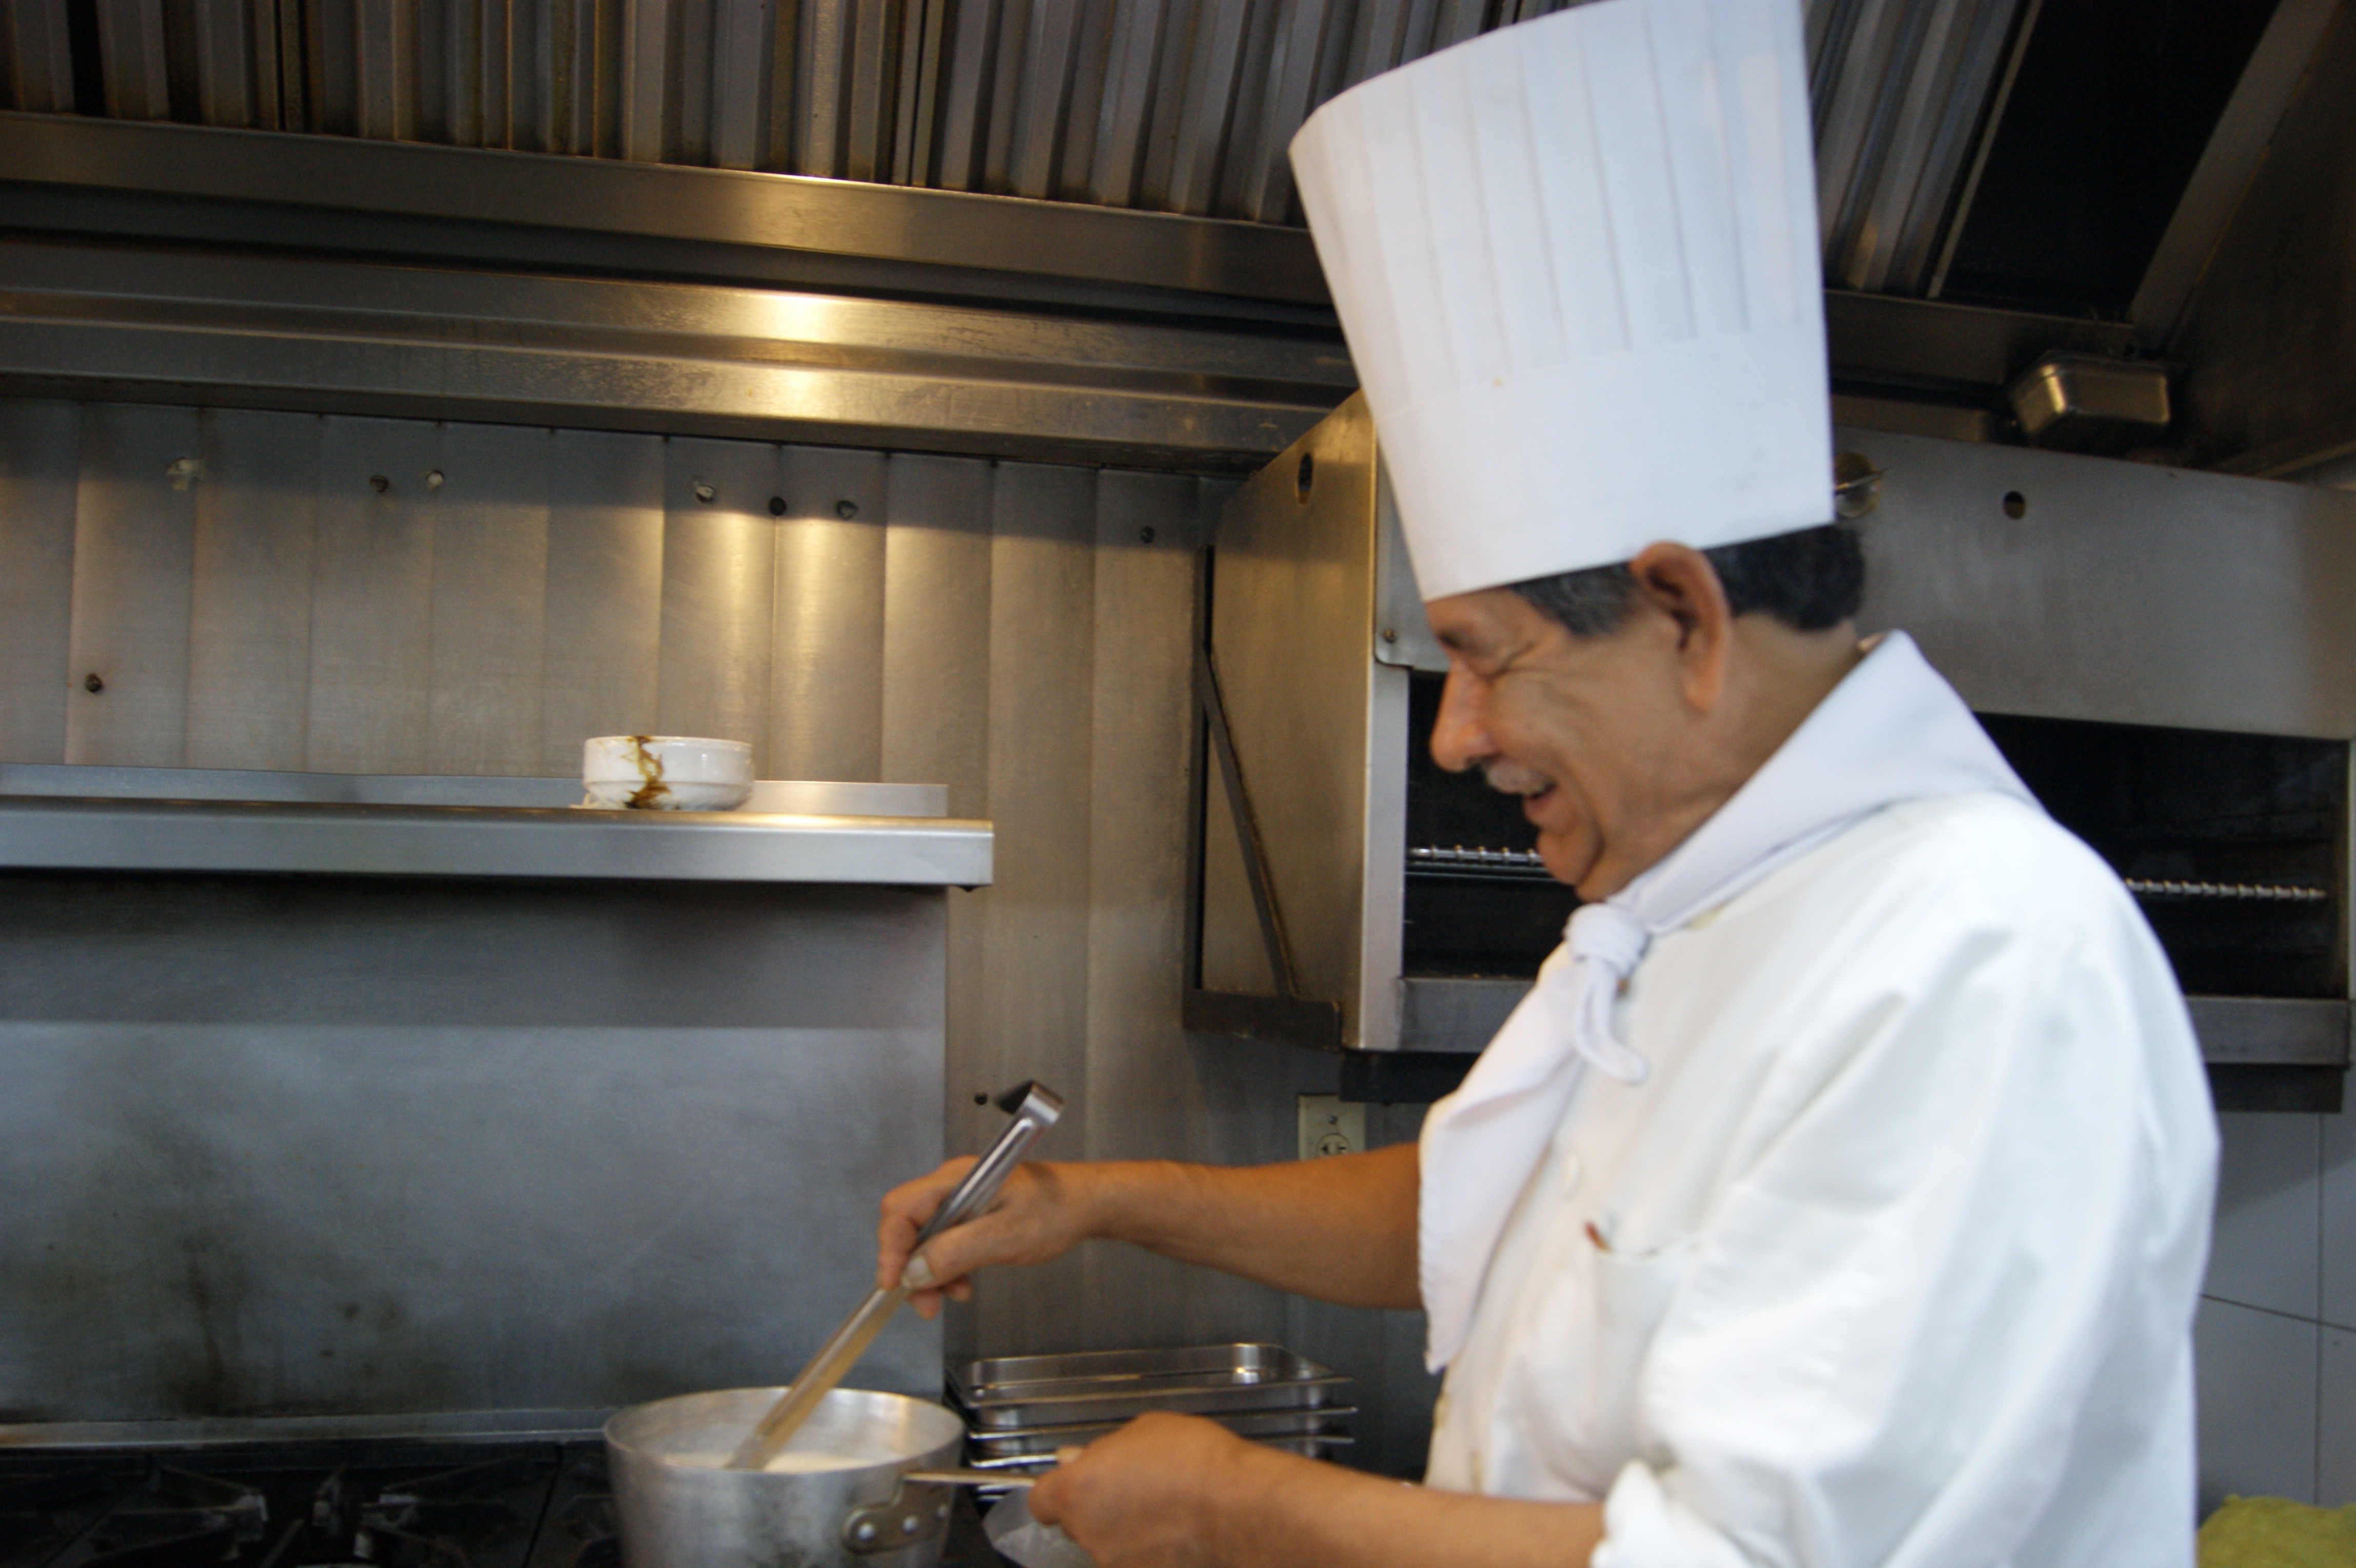
person, restaurant, cooking, kitchen, professional, profession, cuisine, chef, cook, culinary art